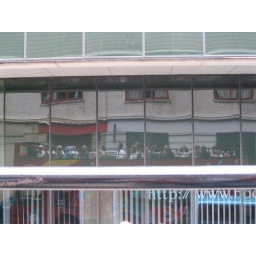
the tour bus reflected in the window